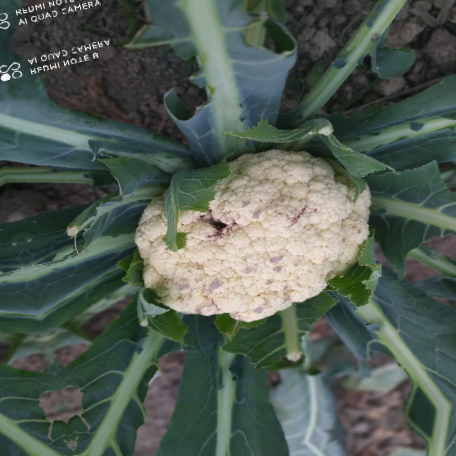
Label: Bacterial spot rot